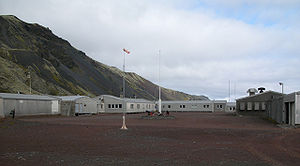
Genadij Olonkin
Olonkinbyen på Jan Mayen i august
Gennadij Nikititj Olonkin var en russisk-norsk polarforsker og radiooperatør.